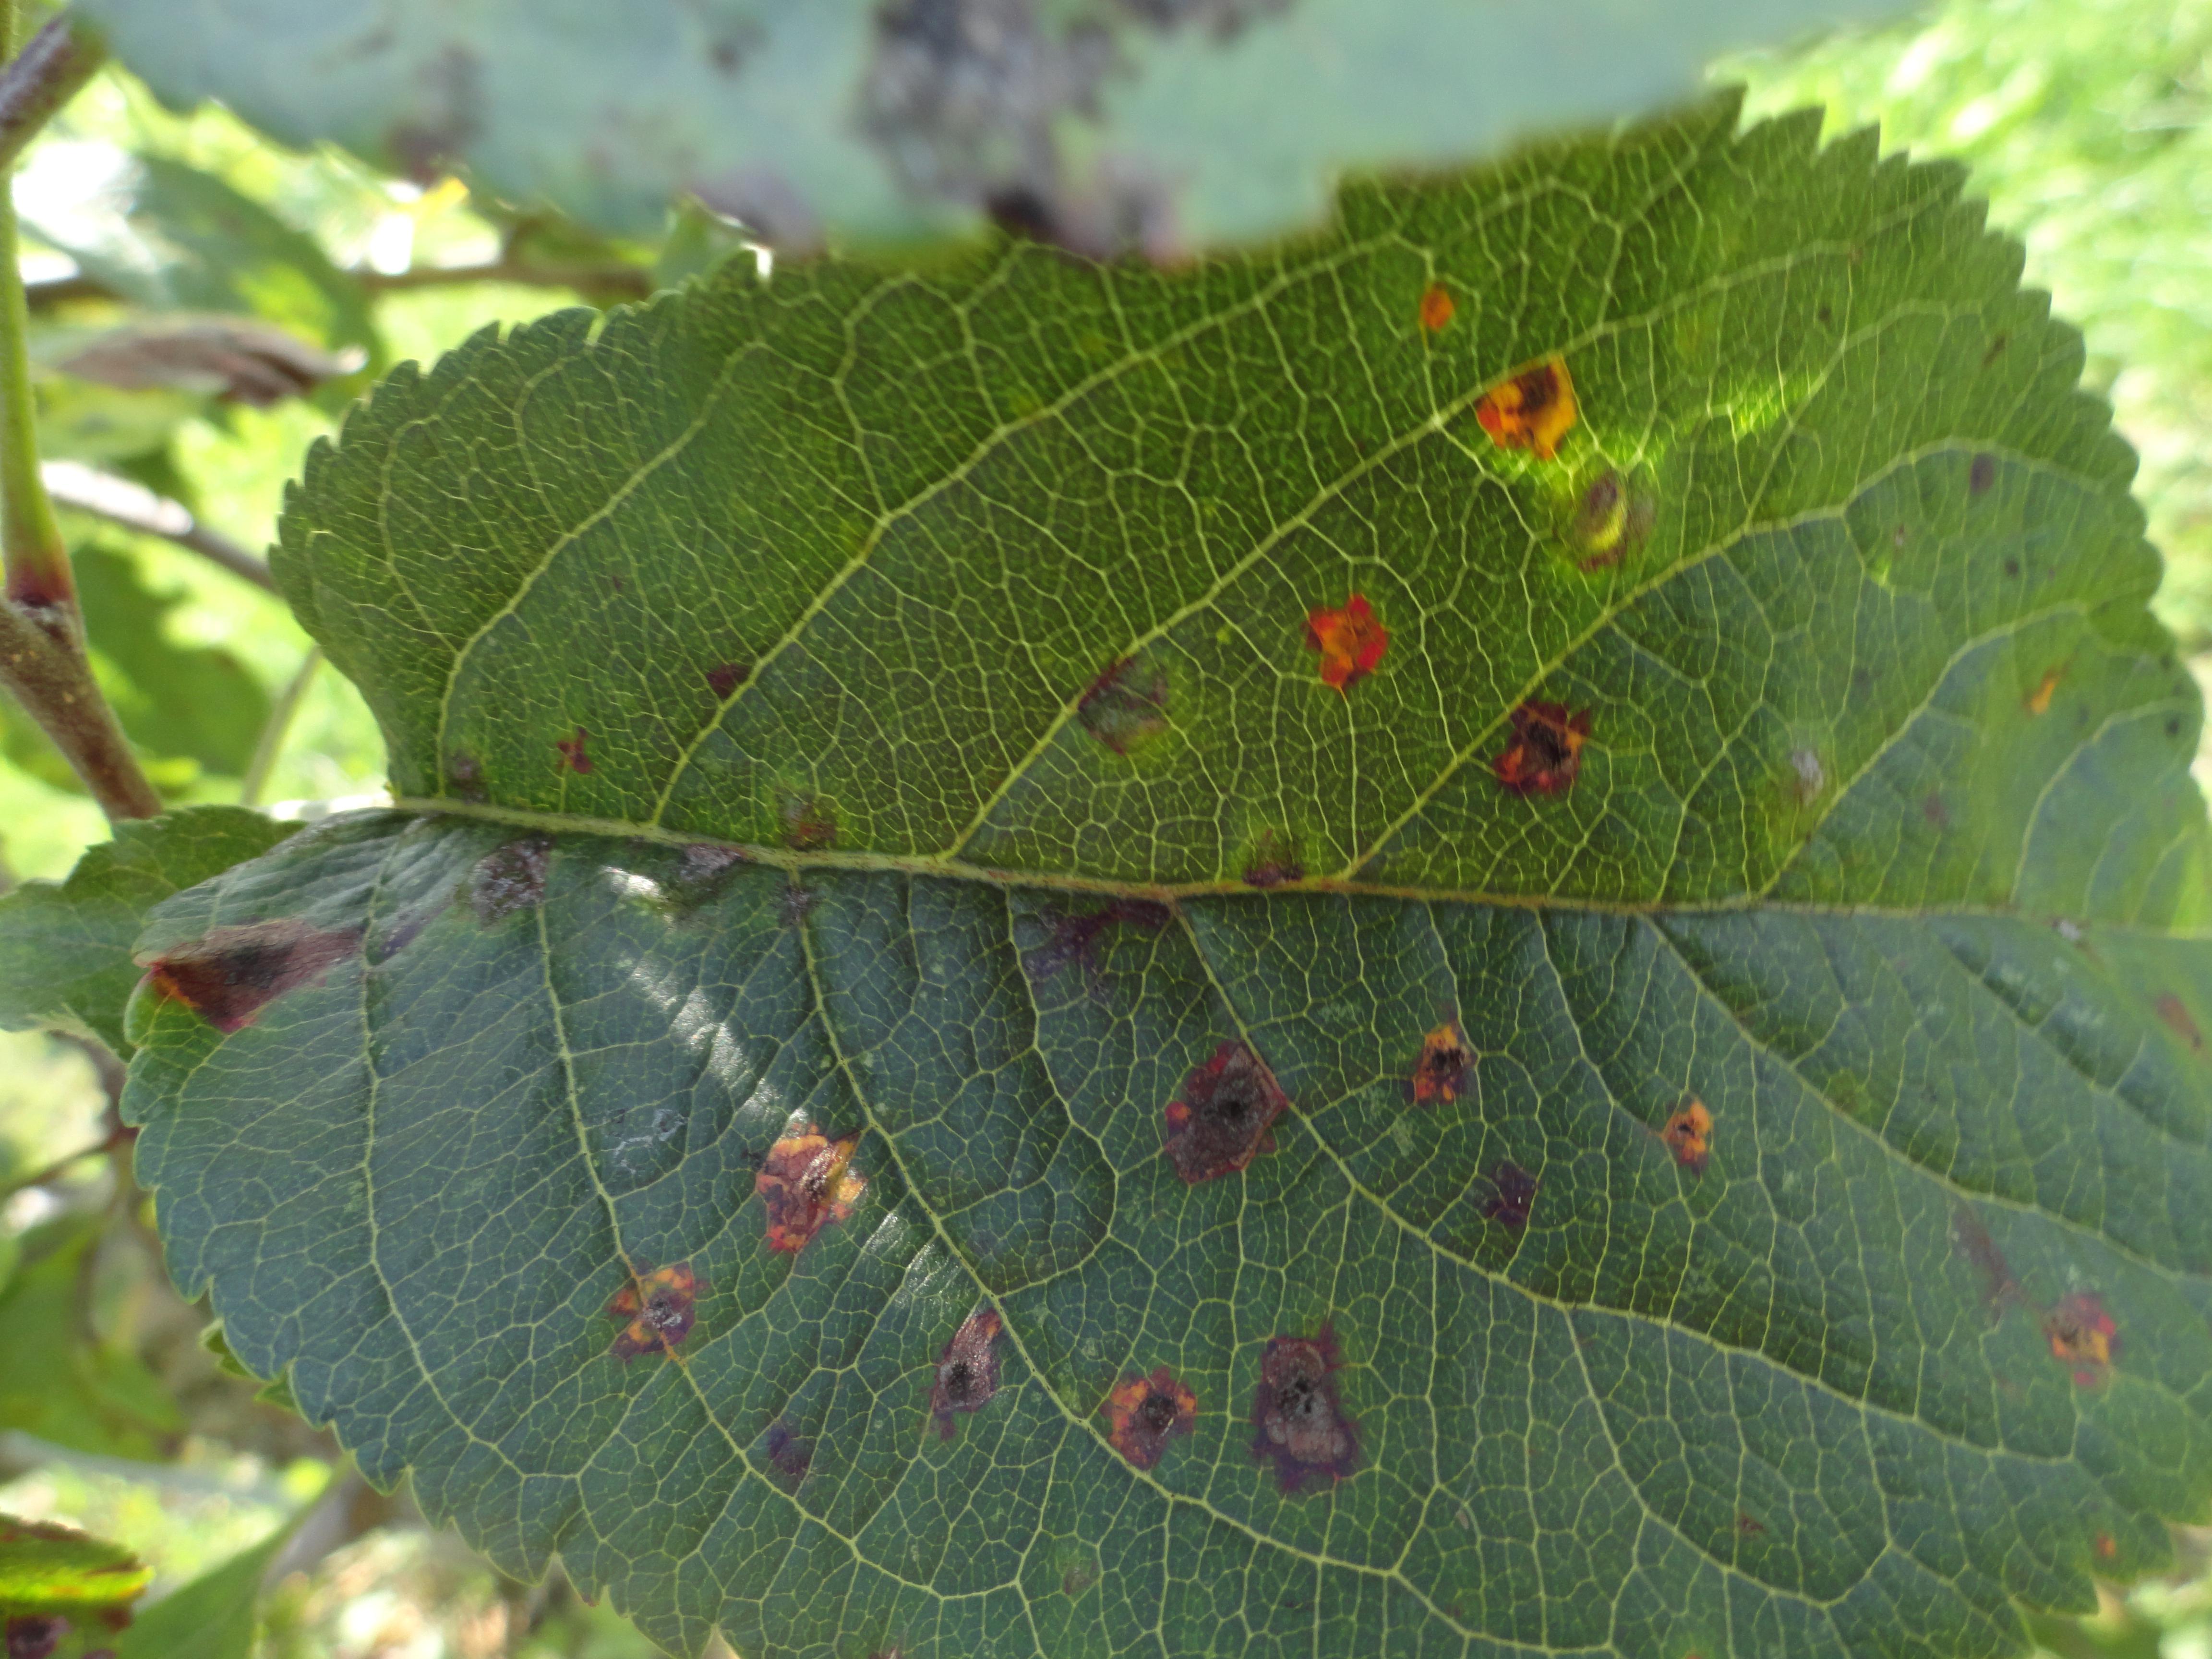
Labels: rust